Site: brandenburg
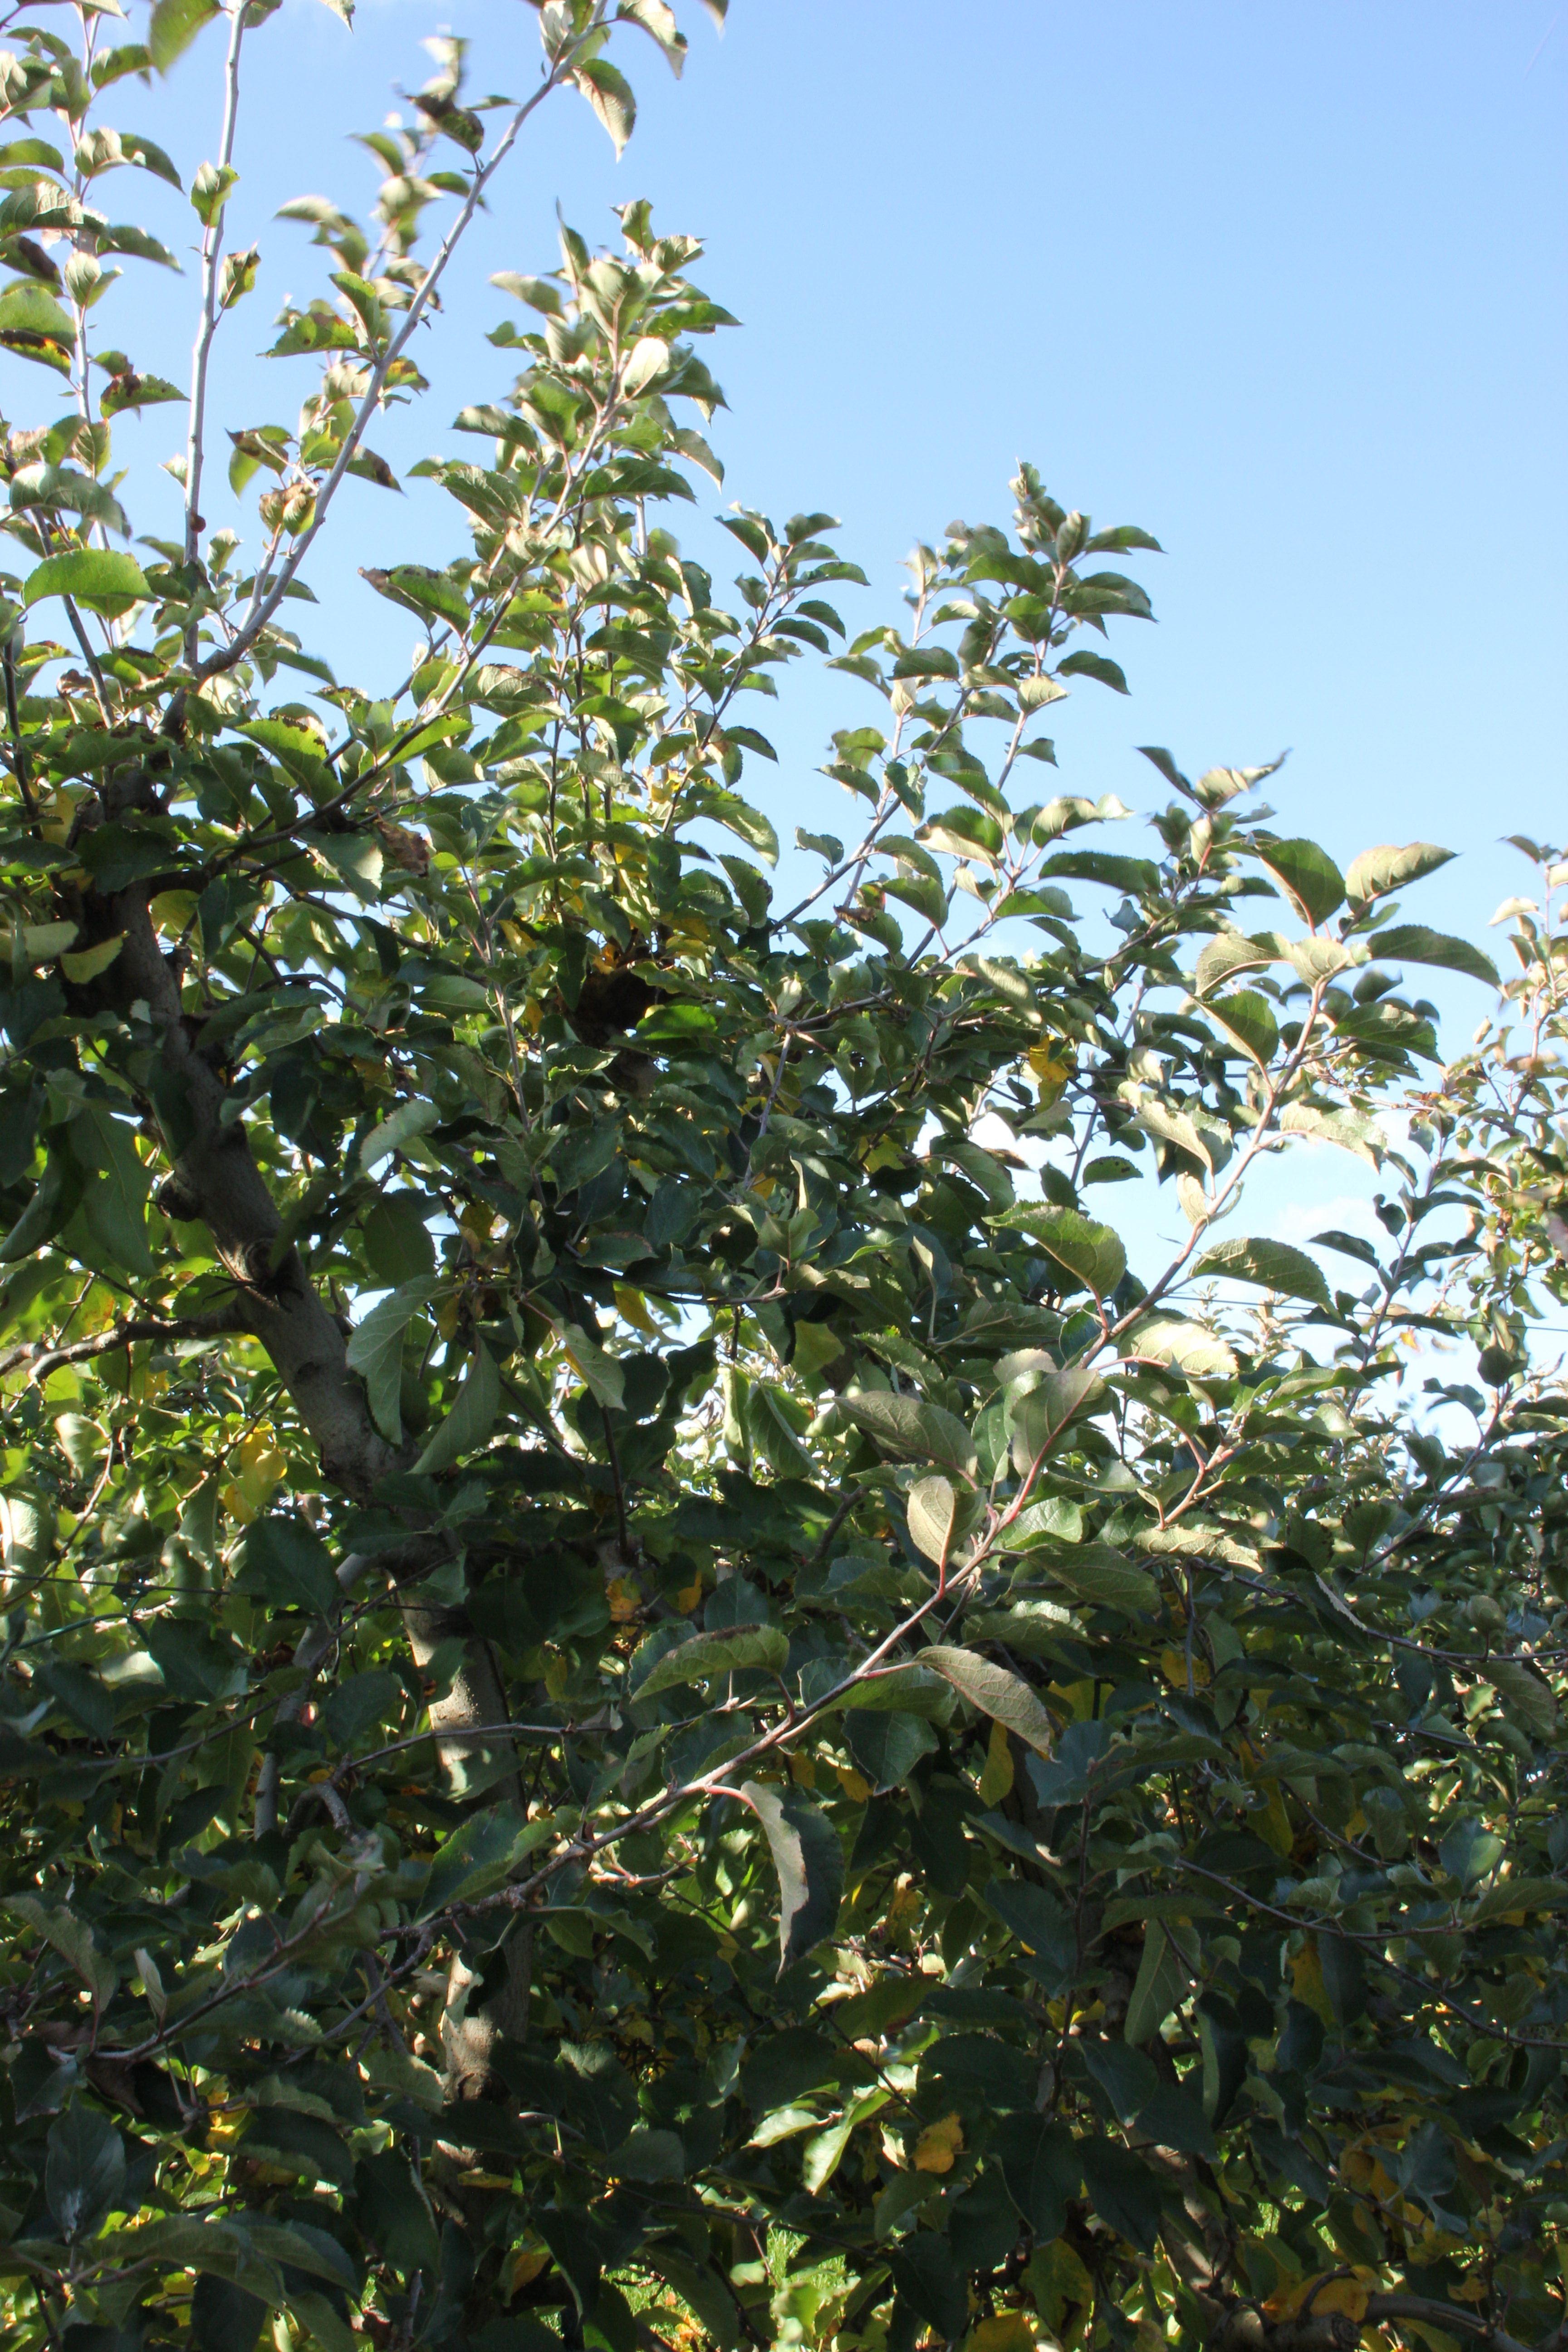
Growth stage (BBCH 91): Senescence, beginning of dormancy